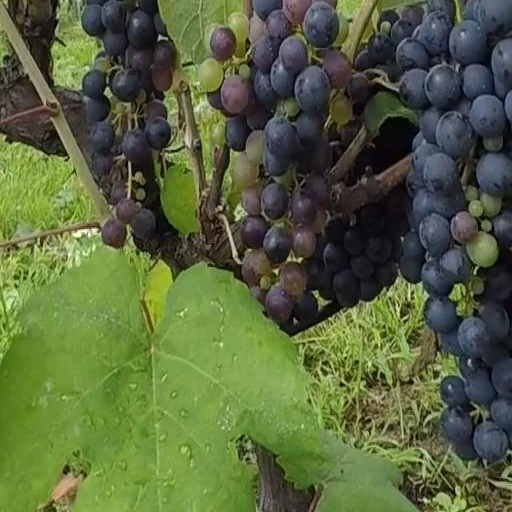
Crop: grape